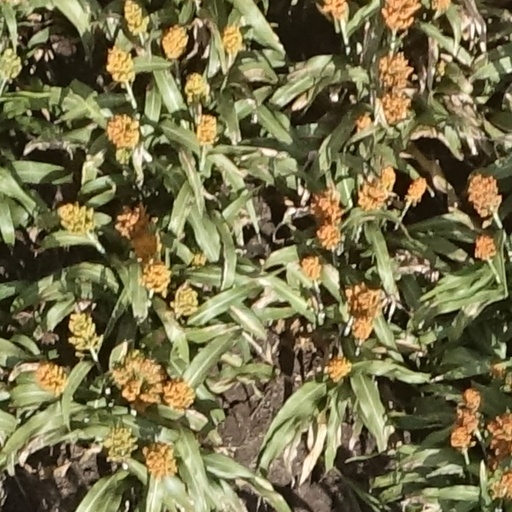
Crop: sorghum